Jim Plunkett

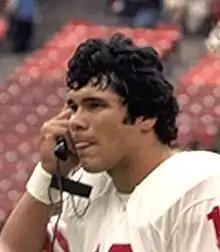
Plunkett with the 49ers in 1977

UCLA coach Tommy Prothro had called Plunkett the "best pro quarterback prospect I've ever seen", echoing Sweeney's words from the year prior. His excellent arm strength and precision made him attractive to pro teams that relied much more heavily on the passing game than most college teams of the late 1960s. In 1971, he was drafted with the first overall pick in the NFL draft by the New England Patriots (the team was still known as the Boston Patriots at the time of the draft; the name change to New England did not become official until March 21 of that year). Plunkett was the first player of Hispanic heritage to be drafted with the first overall pick in the NFL draft. The Patriots finished the season at 6–8 for fourth place in the AFC East. Plunkett's first game was a 20–6 victory over the Oakland Raiders, the Patriots' first regular-season contest at Schaefer Stadium. New England also influenced the AFC East championship race, as Plunkett's 88-yard fourth-quarter touchdown pass to former Stanford teammate Randy Vataha on the final day of the season dropped the Baltimore Colts to a 10–4–0 record and into second place in the division behind the 10–3–1 Miami Dolphins. Two weeks before the Patriots defeated the Colts, Plunkett engineered a 34–13 victory over the Dolphins.